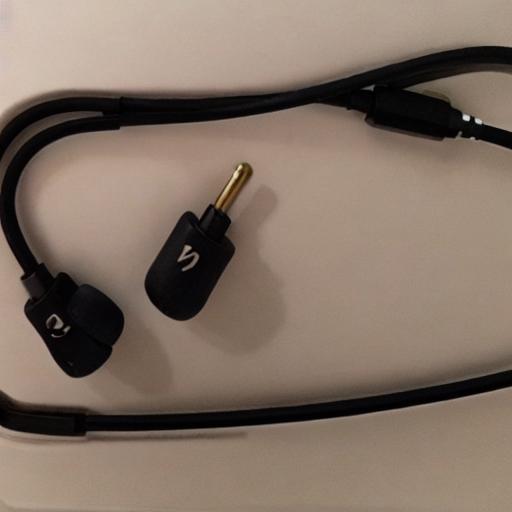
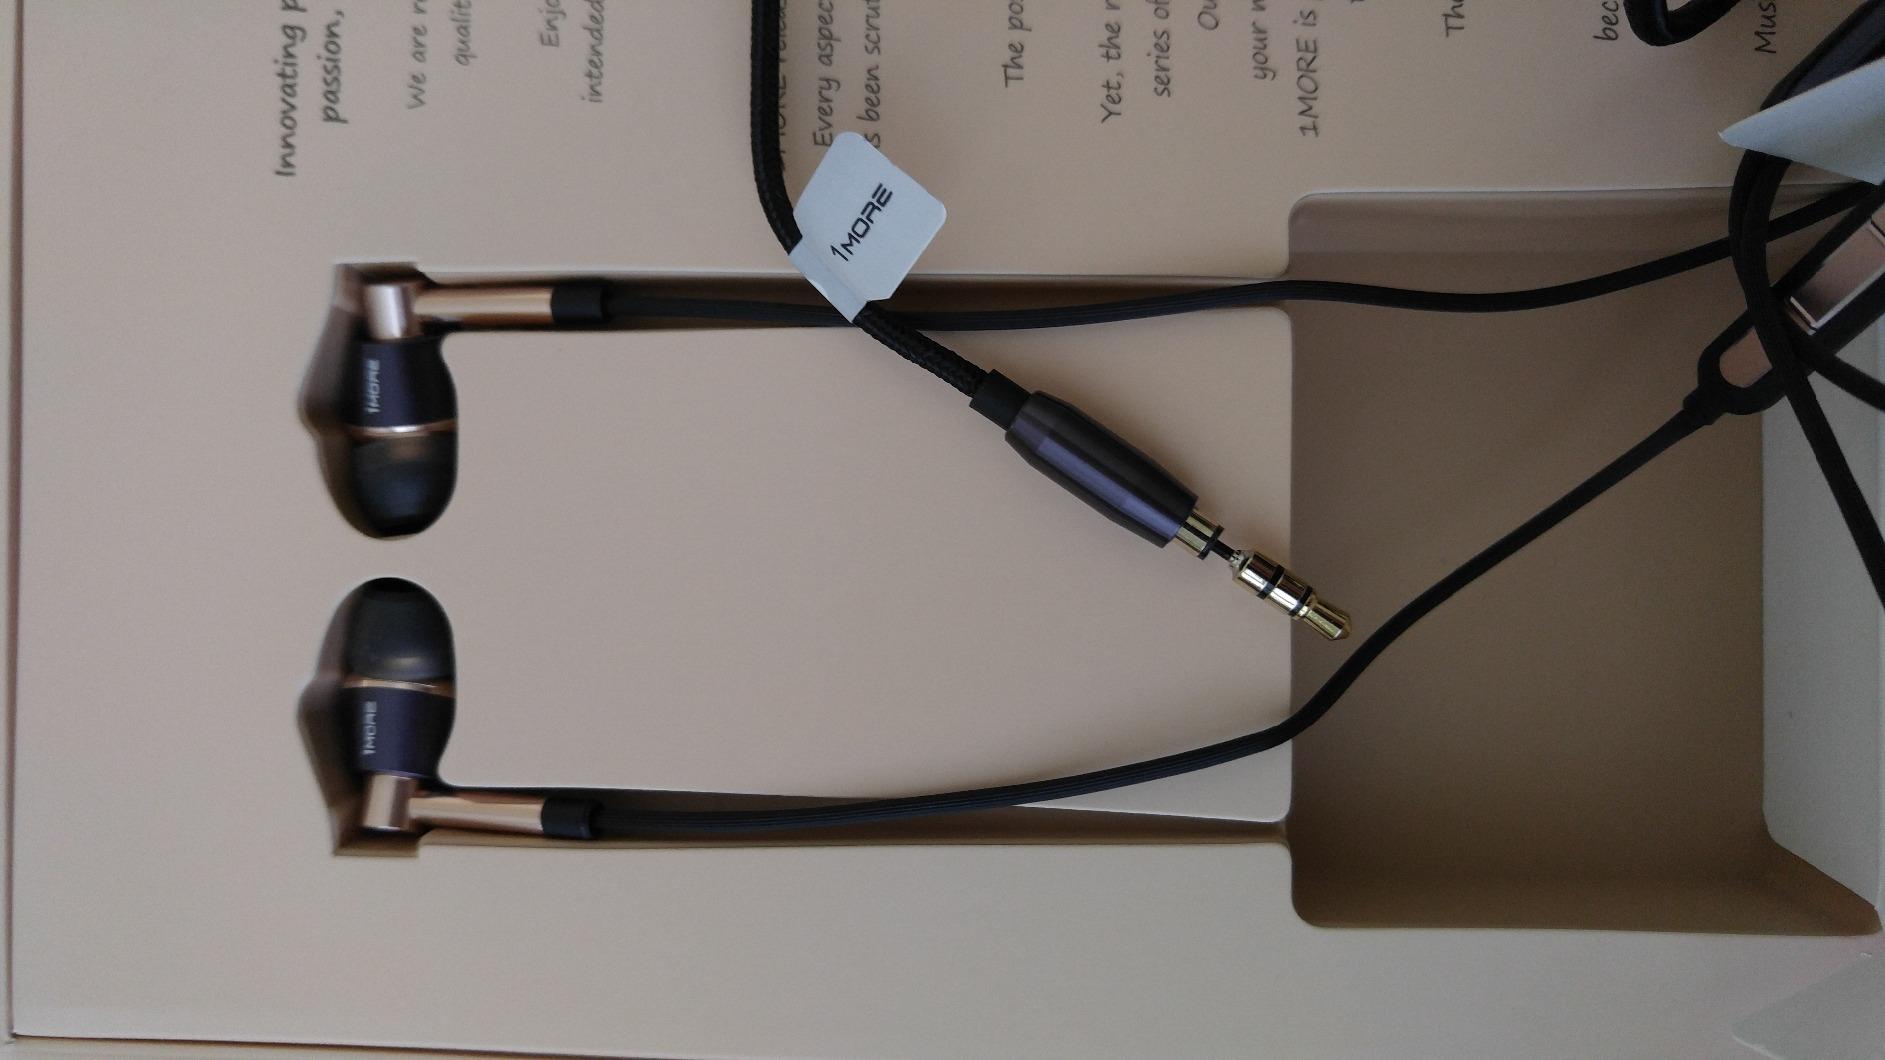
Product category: headphones
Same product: no